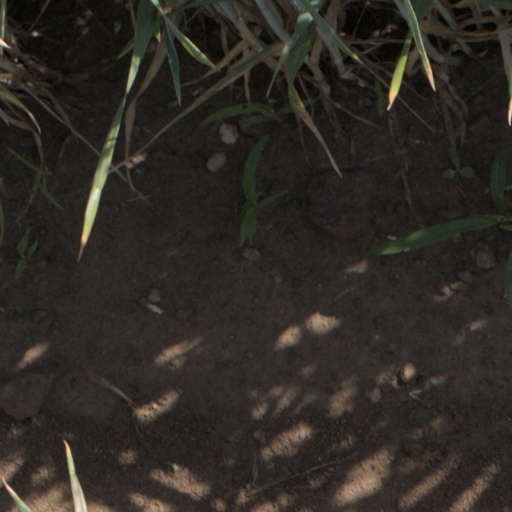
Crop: wheat